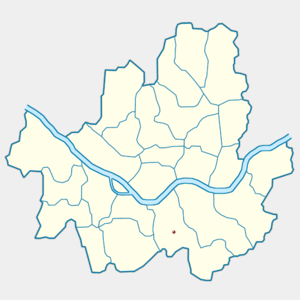
Seocho-gu est un arrondissement de Séoul situé au sud du fleuve Han.